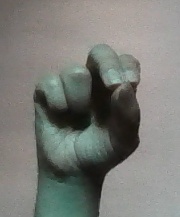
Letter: gaaf